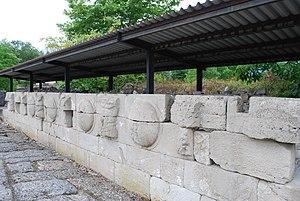
Vue du site archéologique de l'ancienne Dion, au pied du Mont Olympe (Grèce).